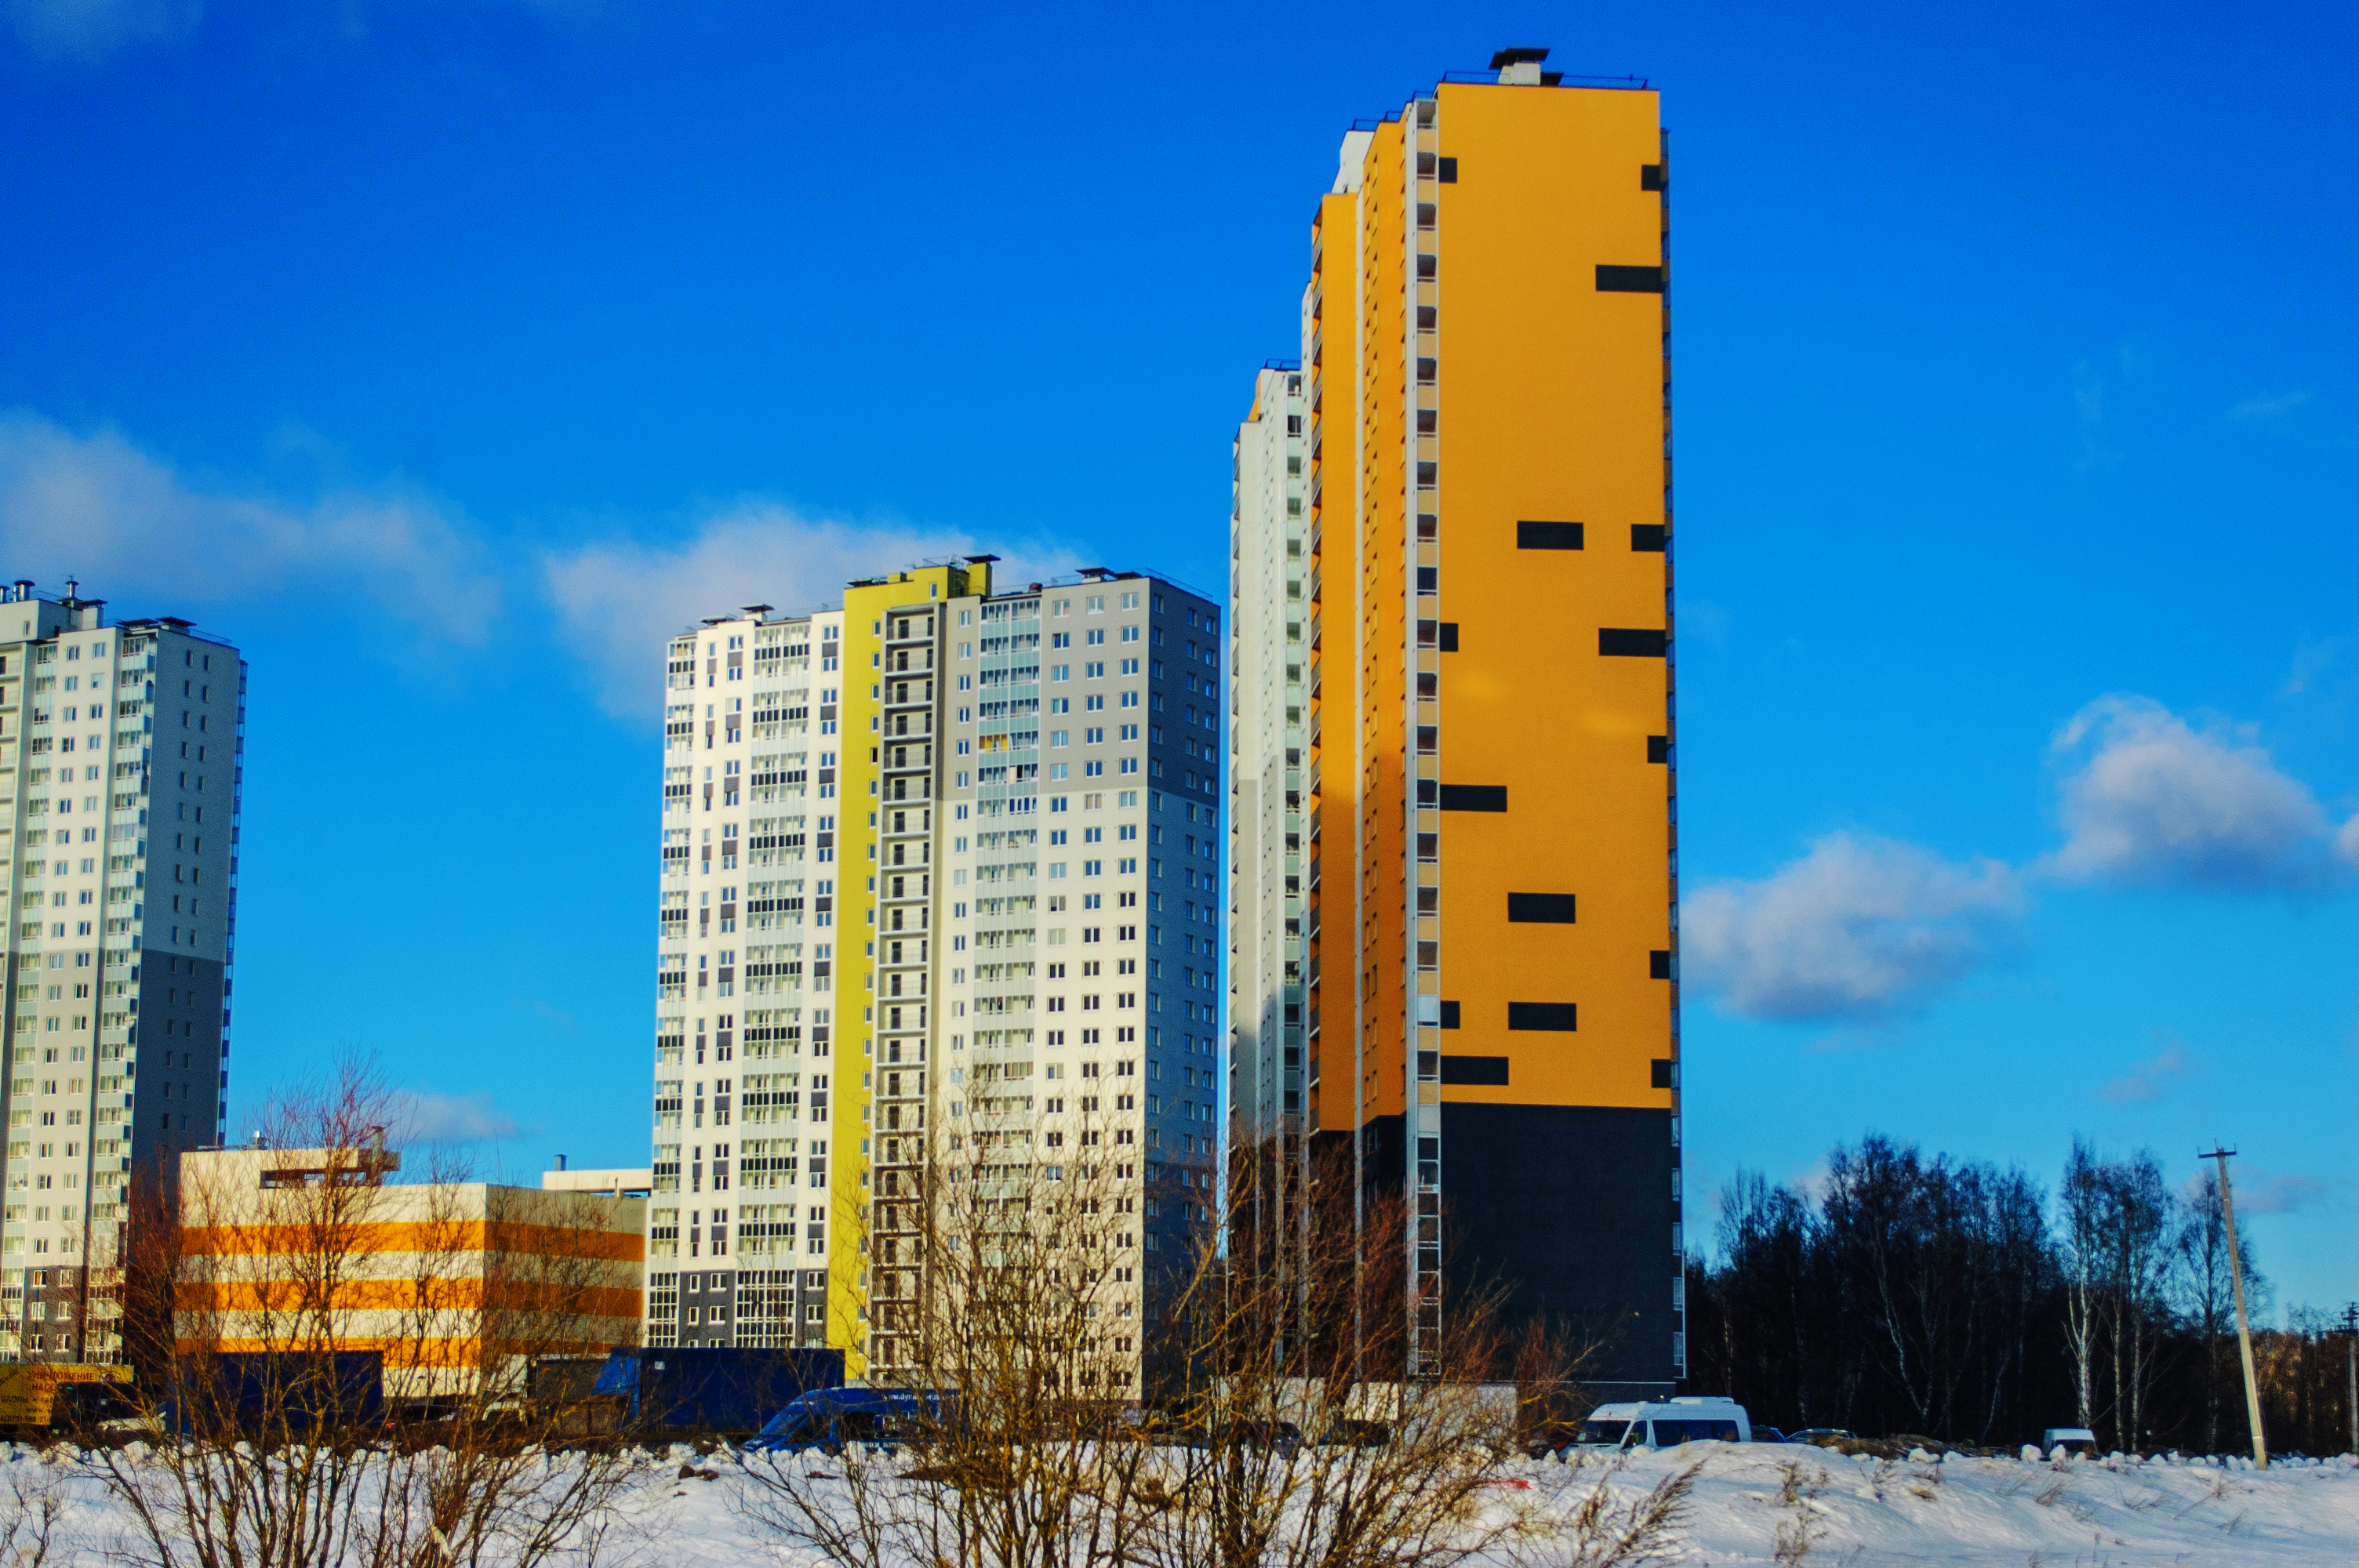
images, sky, building, cloud, skyscraper, window, nature, tower block, sunlight, urban design, snow, biome, tree, house, condominium, neighbourhood, residential area, tower, facade, real estate, city, metropolitan area, commercial building, cityscape, metropolis, mixed use, plant, apartment, natural landscape, landscape, freezing, headquarters, winter, roof, evening, suburb, downtown, rectangle, corporate headquarters, reflection, cumulus, skyline, horizon, transport